Grizzy & the Lemmings

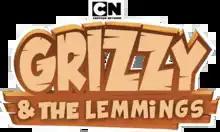
Grizzy & The Lemmings Cartoon Network Logo

"Grizzy & the Lemmings" originates in France, where it aired on networks France 3, Cartoon Network and Boomerang.